Air quality index

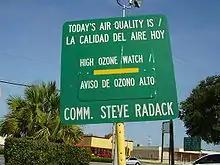
Signboard in Gulfton, Houston, Texas, indicating an ozone watch

On a day when the AQI is predicted to be elevated due to fine particle pollution, an agency or public health organization might: